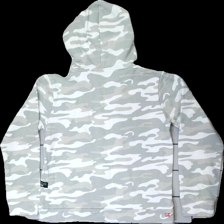
View: back
Type: Hoodie
Category: Children
Brand: Kappahl
Brand text on label: WOXO 720
Colors: White, Beige, Green, Multicolor
Material: 82% cott, 18% poly
Pattern: Other
Cut: Regular
Size: 158
Stains: Minor
Damage: stain
Damage location: middle left
Damage 2: stain
Damage 2 location: bottom right
Price range: <50
Recommended usage: Export
Description: Light camopatterned hoodie from WOXO 720 by Kappahl, size 158/164. Poor condition.